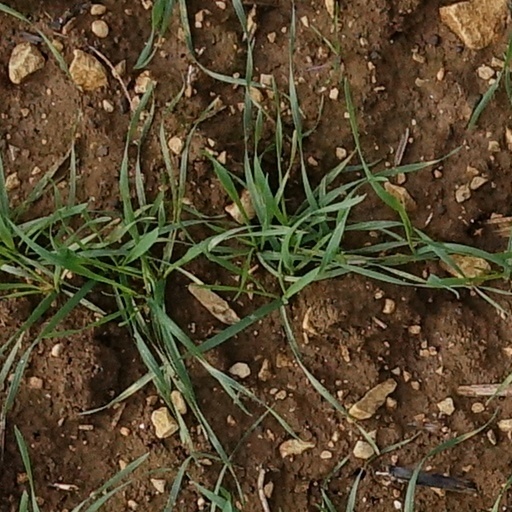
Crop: wheat